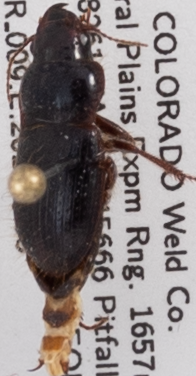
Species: Piosoma setosum
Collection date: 2022-08-03
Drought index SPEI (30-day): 0.32
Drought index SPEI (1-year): -1.69
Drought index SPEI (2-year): -1.13